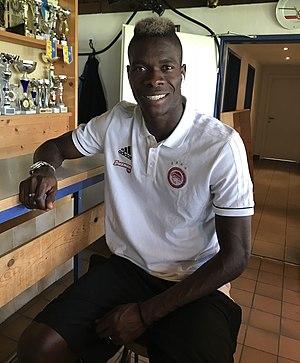
Pape Abou Cissé, né le 14 septembre 1995 à Pikine au Sénégal, est un footballeur sénégalais qui évolue au poste de défenseur central à l'Olympiakos.